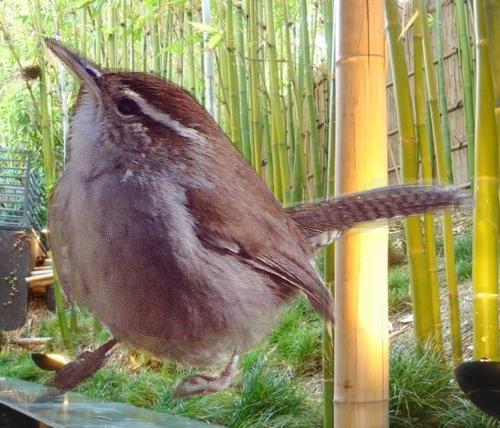
Bird species: Bewick_Wren
Bird type: landbird
Background: land